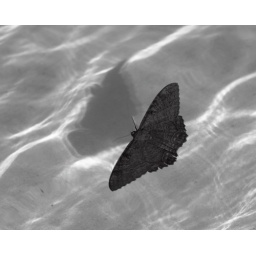
Money-bat swimming in artificial light on beach at 2am.